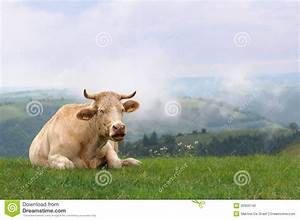
Label: cow